The Mohawk Lodge

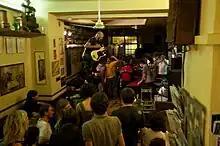
Performing in Locarno, Switzerland, 2010

The Mohawk Lodge is a Canadian indie rock group, fronted by singer and songwriter Ryder Havdale, who tours with different collaborators and guests.